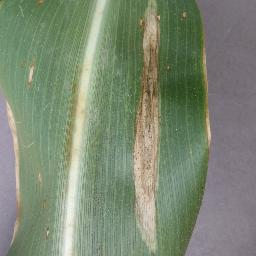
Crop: corn
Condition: (maize)_northern_blight